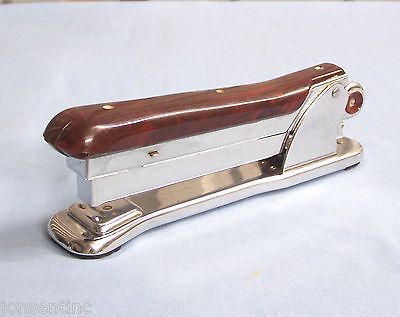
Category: stapler